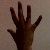
The image shows a hand gesture representing the number 5 in Indian Sign Language.